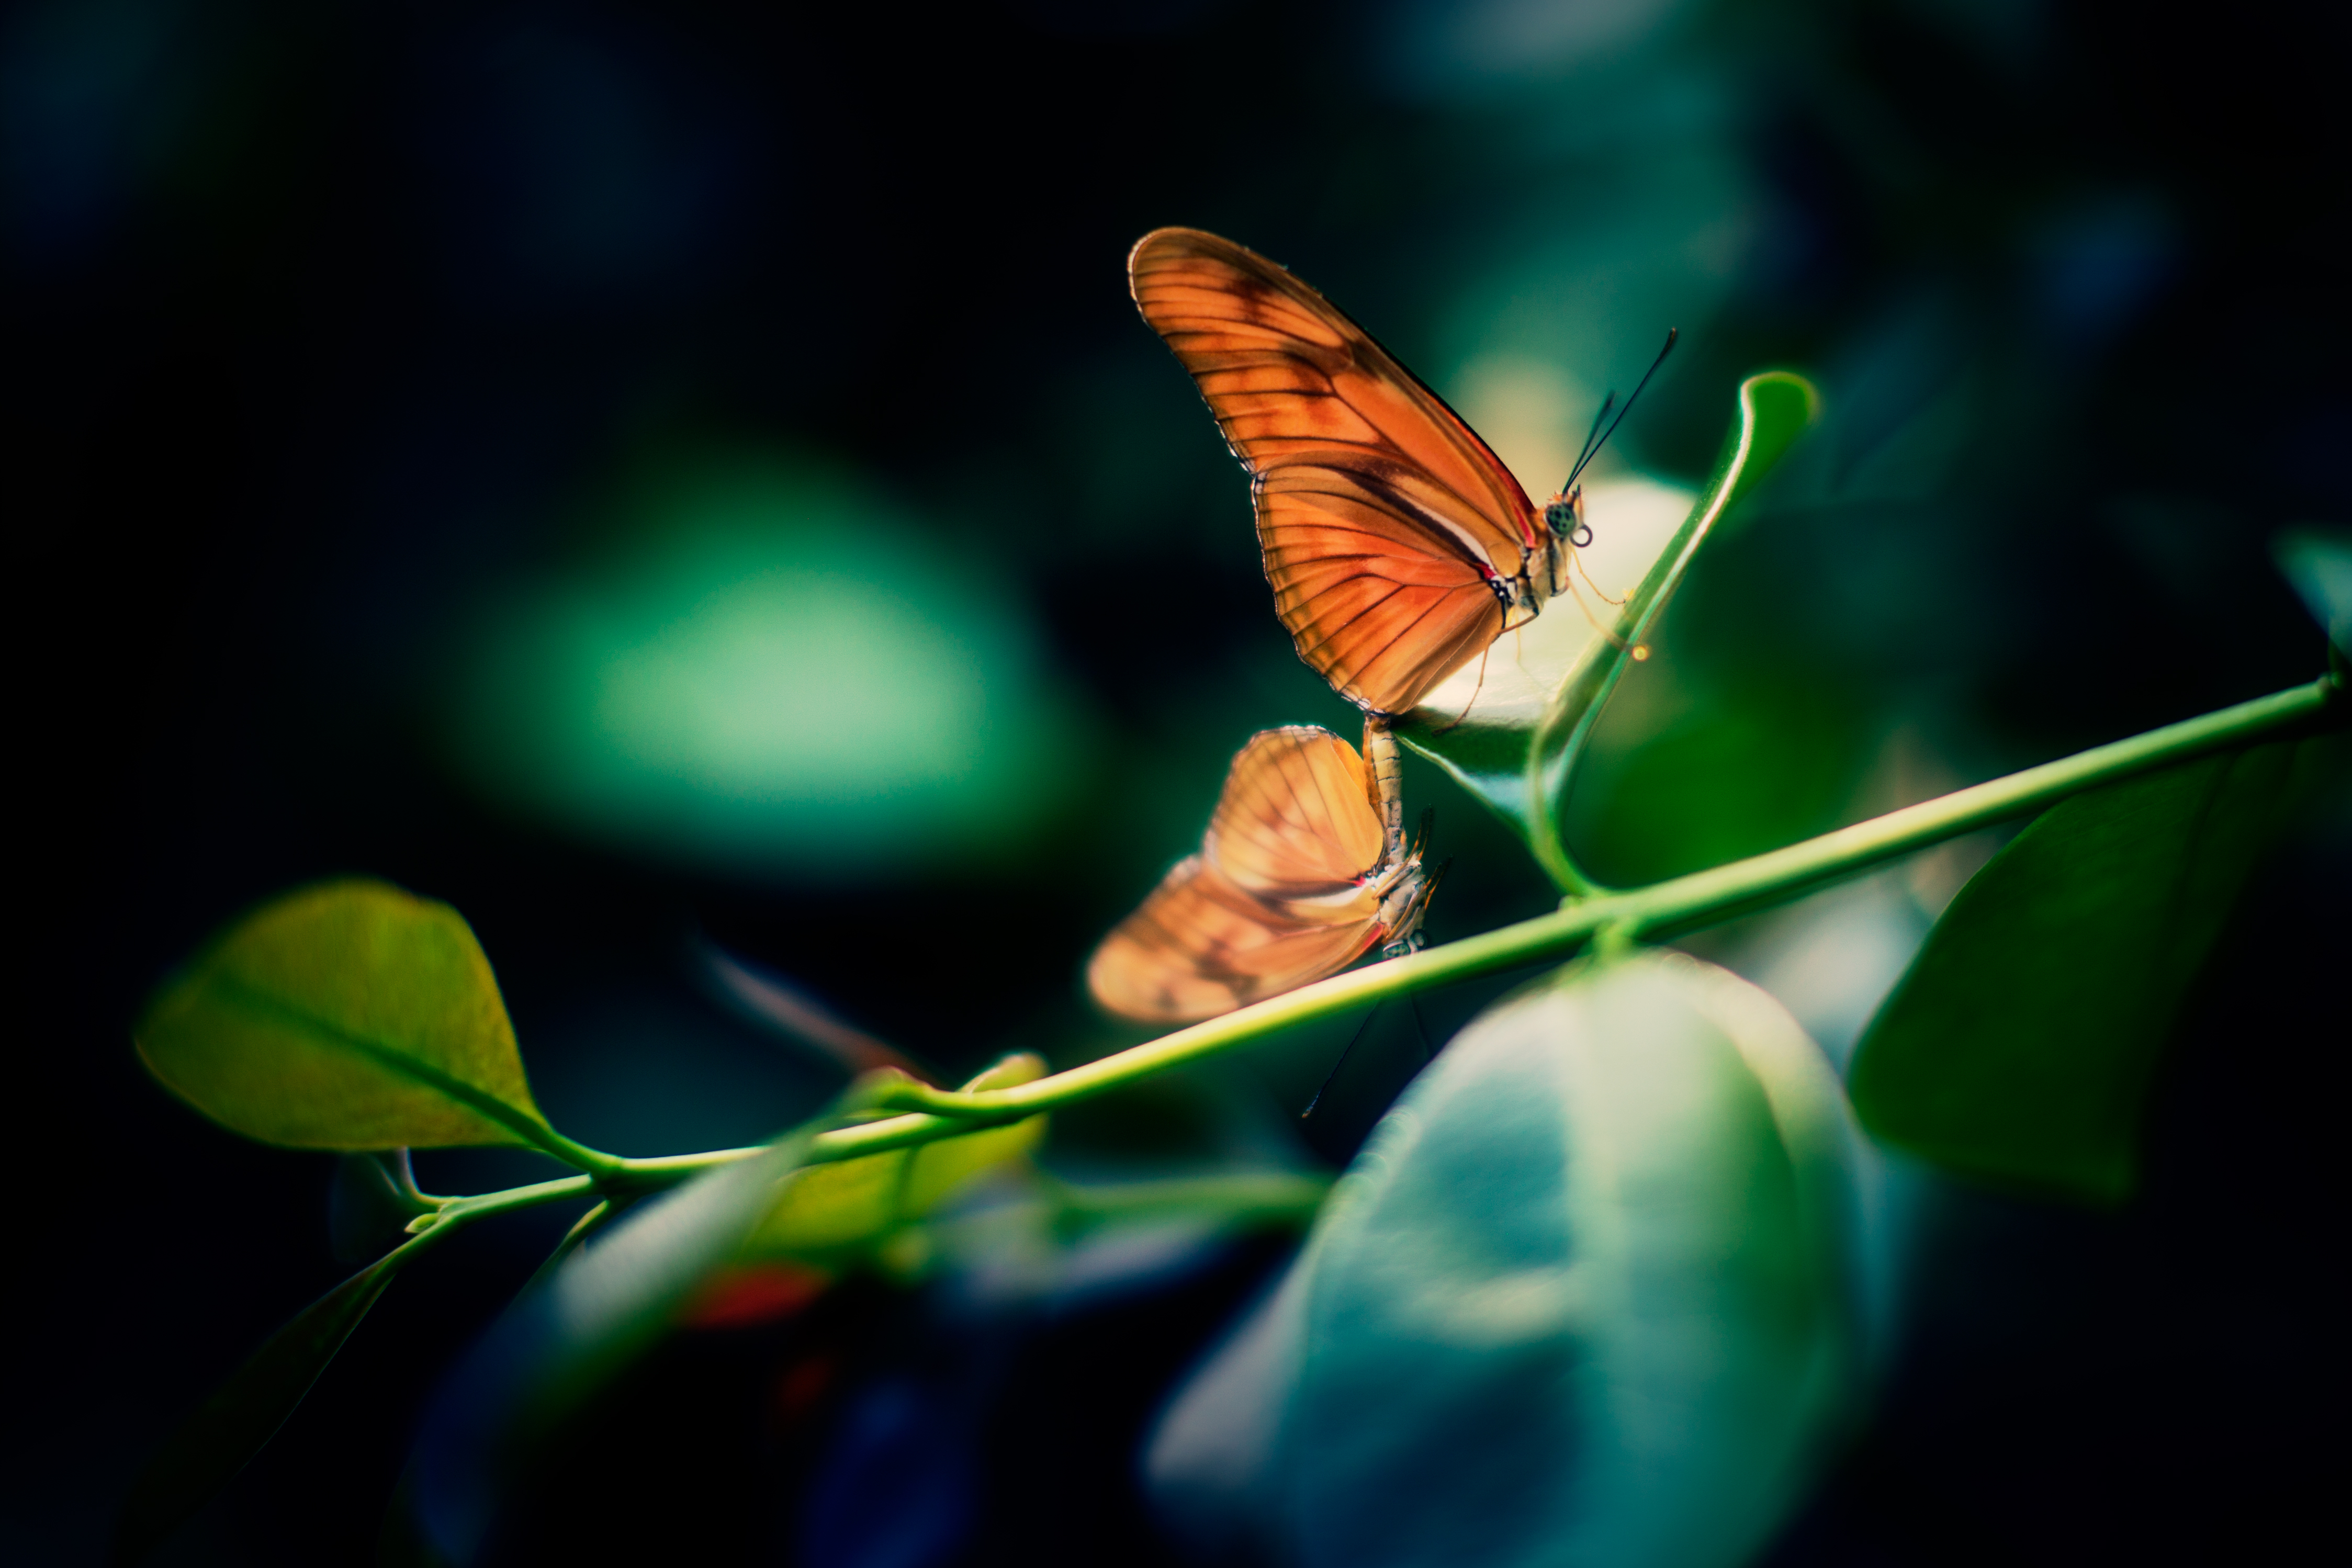
nature, wing, plant, photography, stem, leaf, flower, petal, green, color, insect, macro, butterfly, flora, fauna, invertebrate, close up, leaves, insects, butterflies, macro photography, arthropod, pollinator, computer wallpaper, moths and butterflies